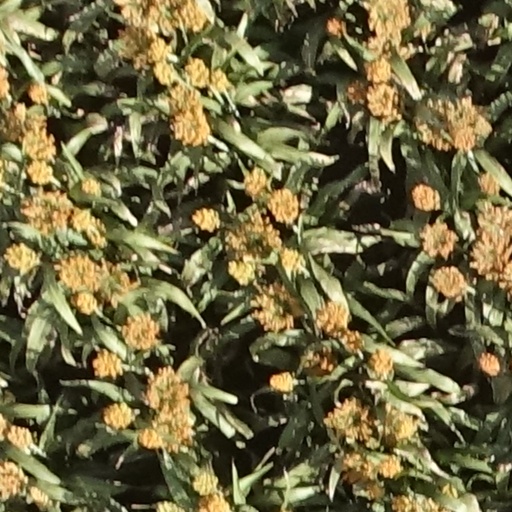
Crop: sorghum